Saparmurat Niyazov

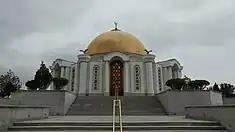
Mausoleum of Saparmurat Niyazov

Niyazov promoted a policy of strict neutrality in foreign affairs, refraining from seeking membership in NATO or GUAM and almost ignoring the CSTO. Turkmenistan has not participated in any United Nations peacekeeping missions. It has however become a member of Interpol.